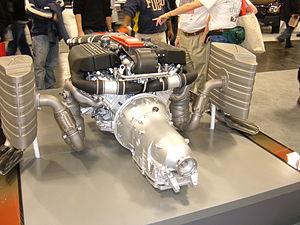
La Mercedes SLR Mclaren est une supercar que le constructeur automobile Mercedes-Benz et McLaren Automotive ont développé conjointement de 2003 à 2010, lorsque Mercedes-Benz possédait 40 % de McLaren. Sa désignation est un hommage à une voiture de course légendaire : le 300 SLR de 1955. Simultanément, le SLR pour « Sport, Leicht, Rennsport » rappelle les bolides Mercedes-Benz qui remportèrent tant de victoires dans les années 1930, ce qui leur valut leur célèbre surnom « Flèches d'Argent ». Elle était en concurrence direct avec l'Aston Martin DBS V12 et la Ferrari 599 GTB Fiorano. L'assemblage se faisait dans l'usine McLaren de Woking et la carrosserie était fabriquée dans son autre usine de Portsmouth.